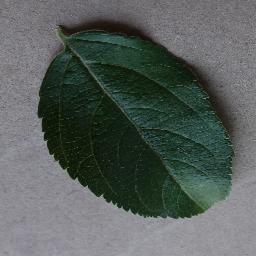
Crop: apple
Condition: healthy